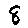
Label: 8